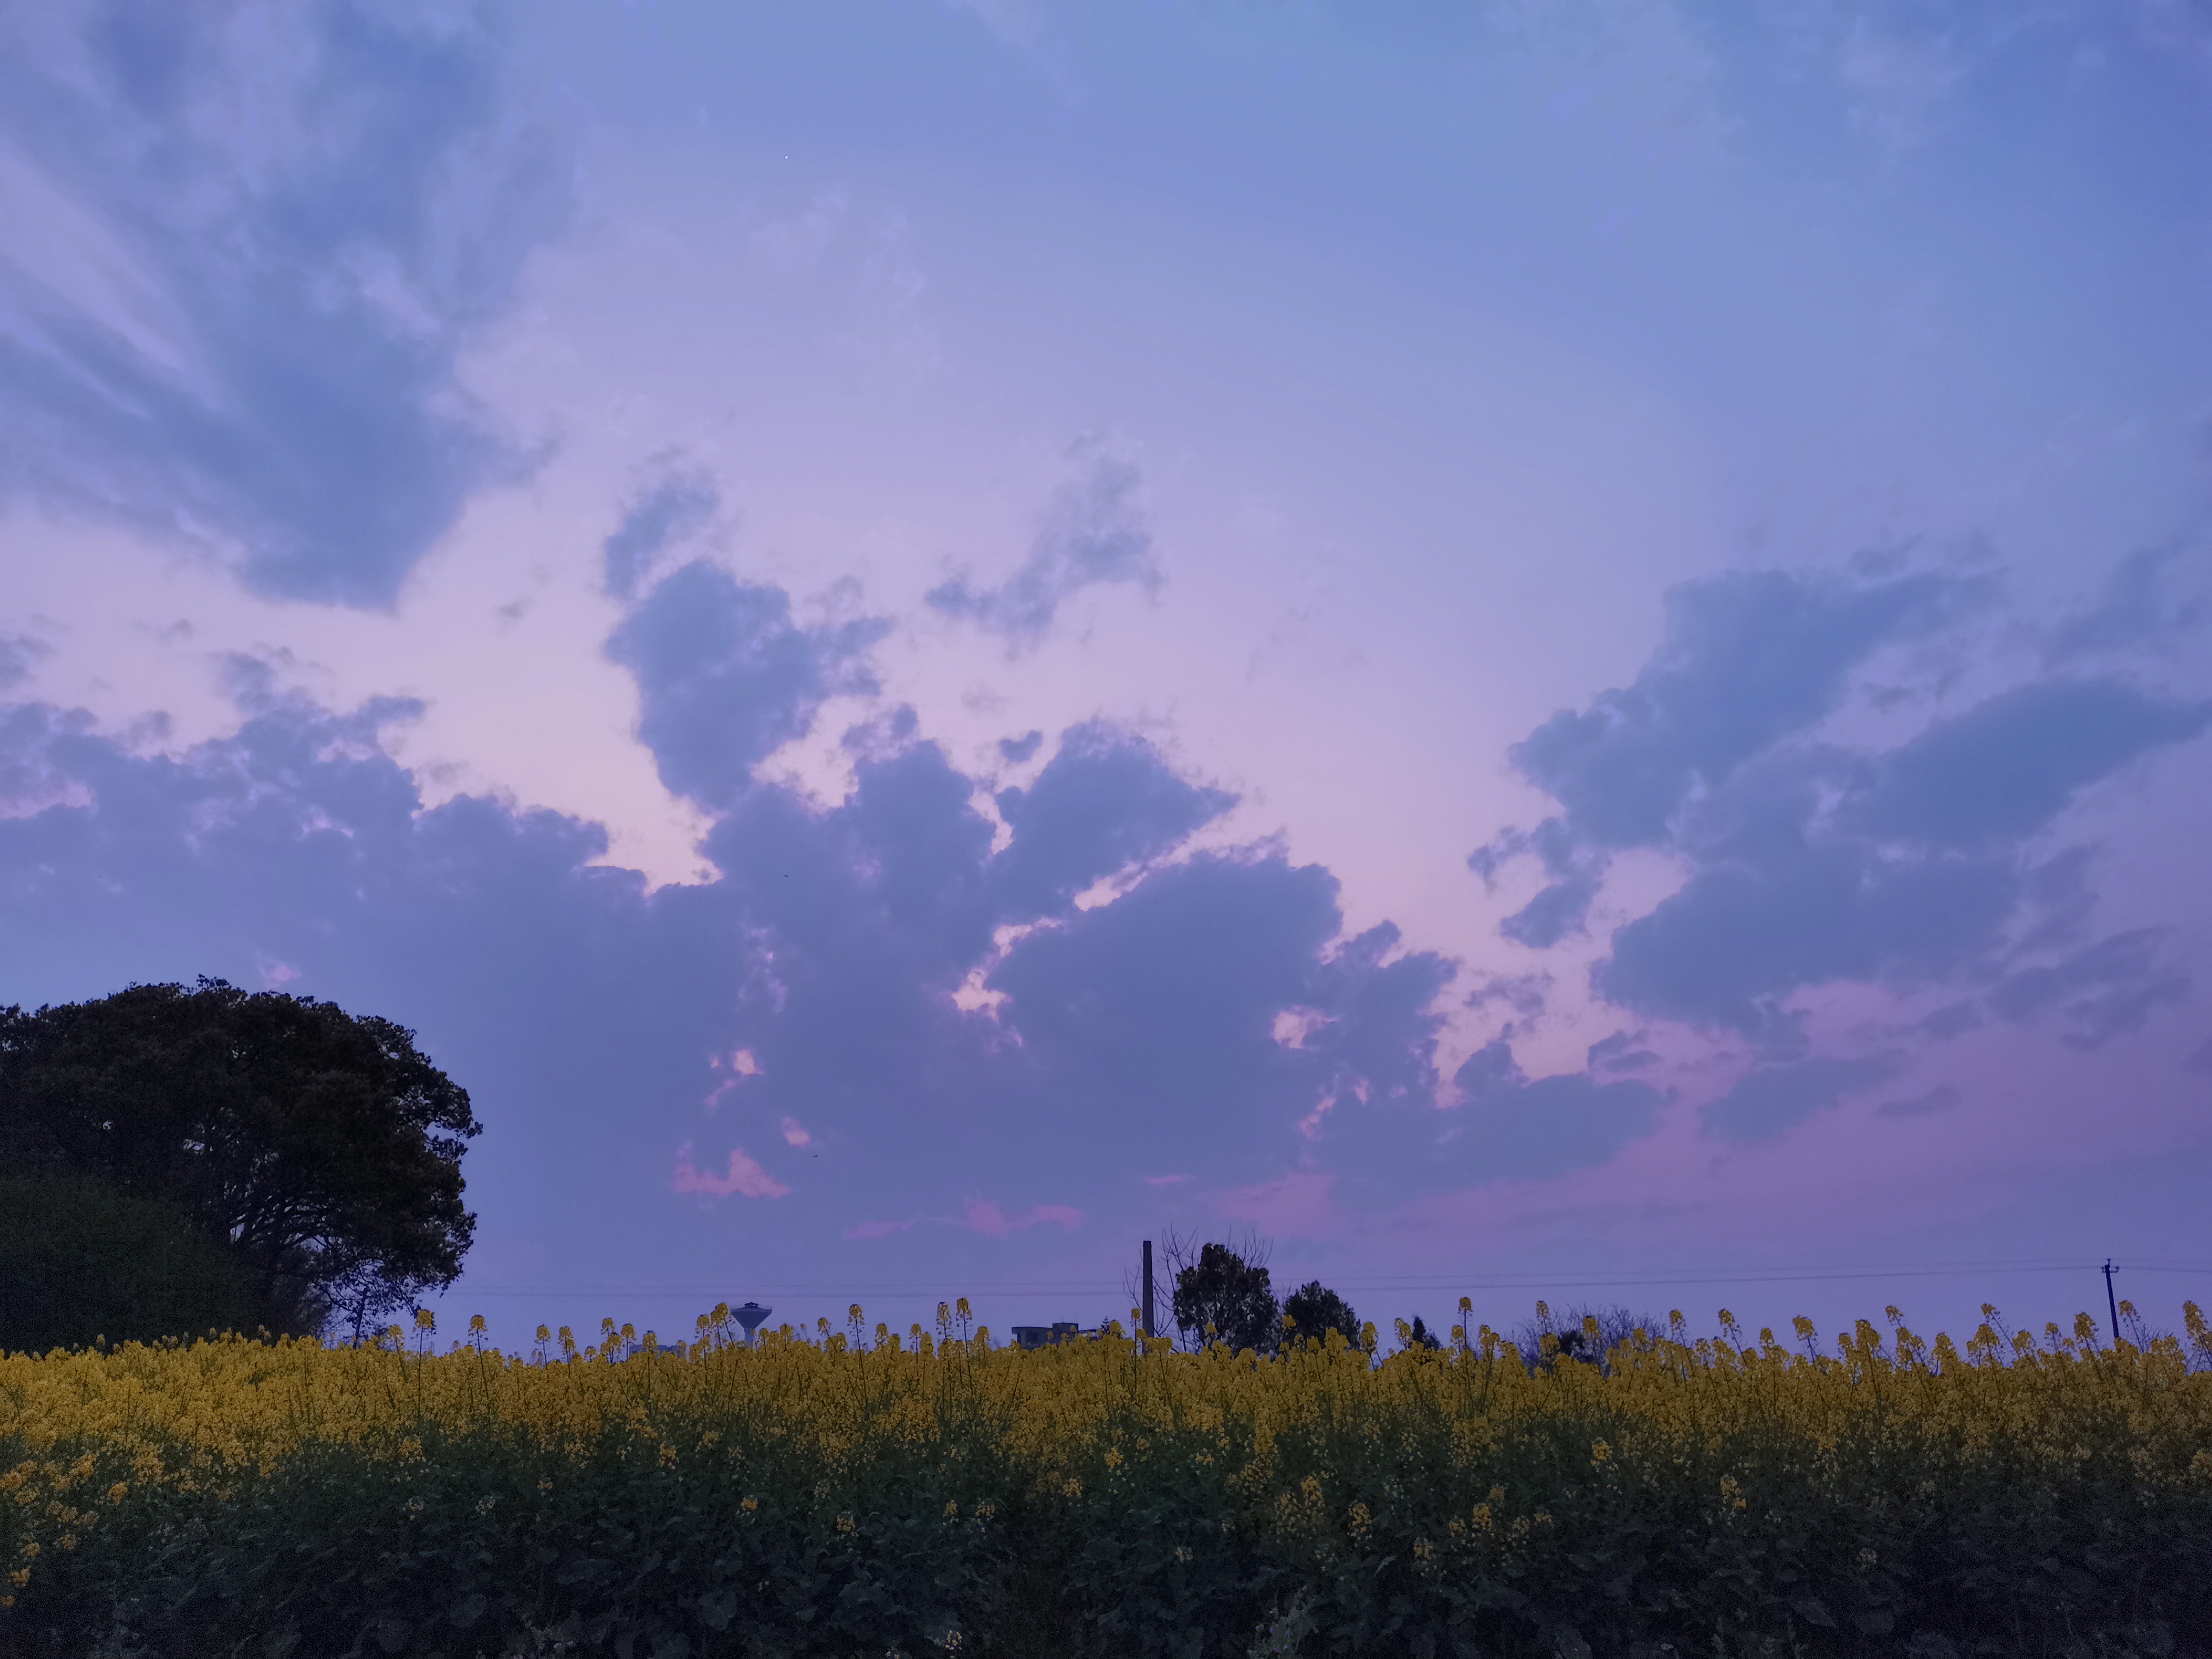
flowers, sky, cloud, blue, field, natural landscape, purple, violet, horizon, lavender, evening, cumulus, tree, atmosphere, grassland, meadow, rural area, grass, spring, plant, farm, dusk, meteorological phenomenon, wildflower, landscape, plain, flower, prairie, pasture, sunlight, crop, sunset